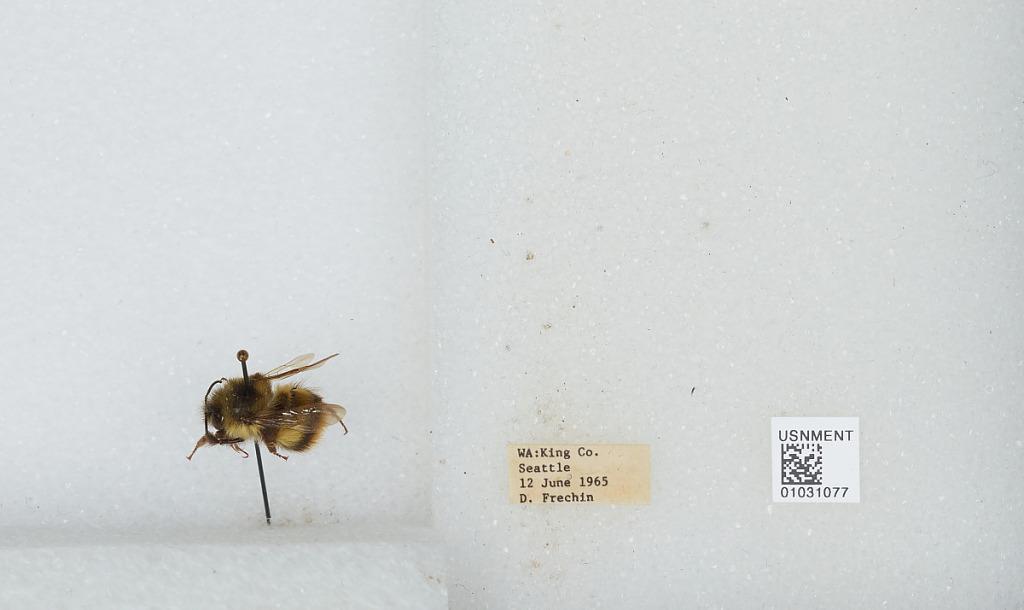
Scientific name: Bombus (Pyrobombus) mixtus Cresson
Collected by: D. Frechin
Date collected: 1965-6-12
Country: United States
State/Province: Washington
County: King
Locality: Seattle
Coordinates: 47.6097, -122.333